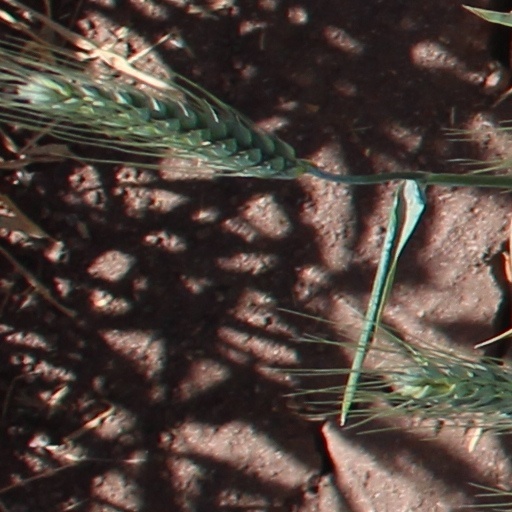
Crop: wheat